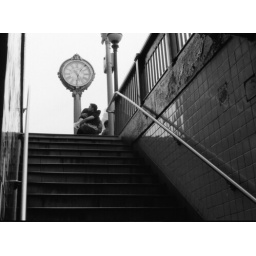
Canon A-1; 50mm 1.4. ilford delta 3200 monochrome. Fifth Avenue clock near the Flatiron building